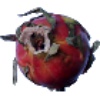
Label: Pitahaya Red 1